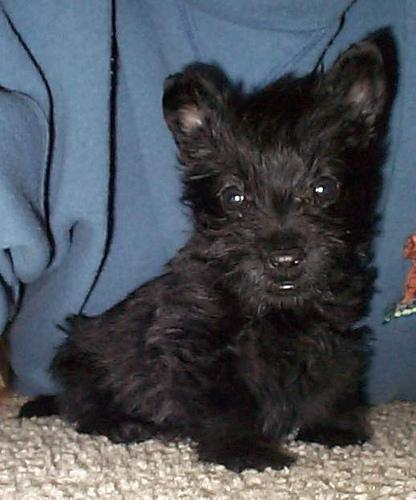
Breed: scottish terrier